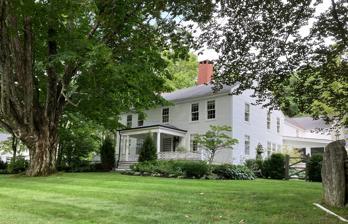
Building: Gilman Manse
Country: United States of America
Year built: 1771
Historic house in Maine, United States Gilman Manse The building in 2022 General information Location Yarmouth, Maine , U.S. Address 463 Lafayette Street Coordinates 43°47′03″N 70°10′40″W / 43.7840816°N 70.177725°W / 43.7840816; -70.177725 Completed 1771 (254 years ago) ( 1771 ) Technical details Floor count 2.5 The Gilman Manse is an historic home at 463 Lafayette Street in Yarmouth , Maine . Built in 1771, making it one of the oldest extant buildings in the town, it was originally the home of Tristram Gilman , the fourth minister of the now-demolished Meetinghouse under the Ledge , which stood around 900 feet (270 m) to the northeast between 1729 and 1836. It succeeded the Cutter House , at 60 Gilman Road, as the parsonage for the church. In 1905, John Calvin Stevens was hired to undertake a renovation of the property. It was the home of Arthur E. Marks (1853–1917) in 1911, and of Merrill and Grace Haskell (1892–1971) from 1928. One of the home's fireplaces is in view in this circa-1912 photograph See also Historical buildings and structures of Yarmouth, Maine References